Luoyang Bridge

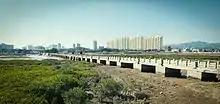
The panoramic view of Luoyang bridge

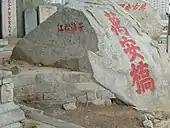
Stone carving on Luoyang bridge

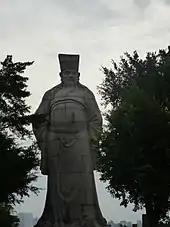
The stone sculpture of Cai Xiang

Luoyang bridge, also known as Wan'an bridge, is named for being situated on the Luoyang river. Legend has it that in the Tang dynasty, emperor Xuanzong of Tang disguised himself and went to the street to inspect people's lives. He stopped by a river in north-west hui'an county, Quanzhou, and claimed the scenery by the river was somewhat similar to what he saw in Luoyang. Therefore, the river has been called Luoyang river ever since.